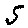
Label: 5